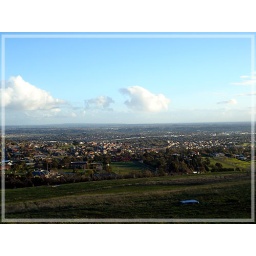
View from the hill near Annie's house